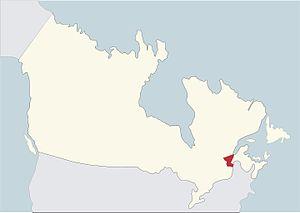
carte de l'Archidiocèse de Québec au Canada